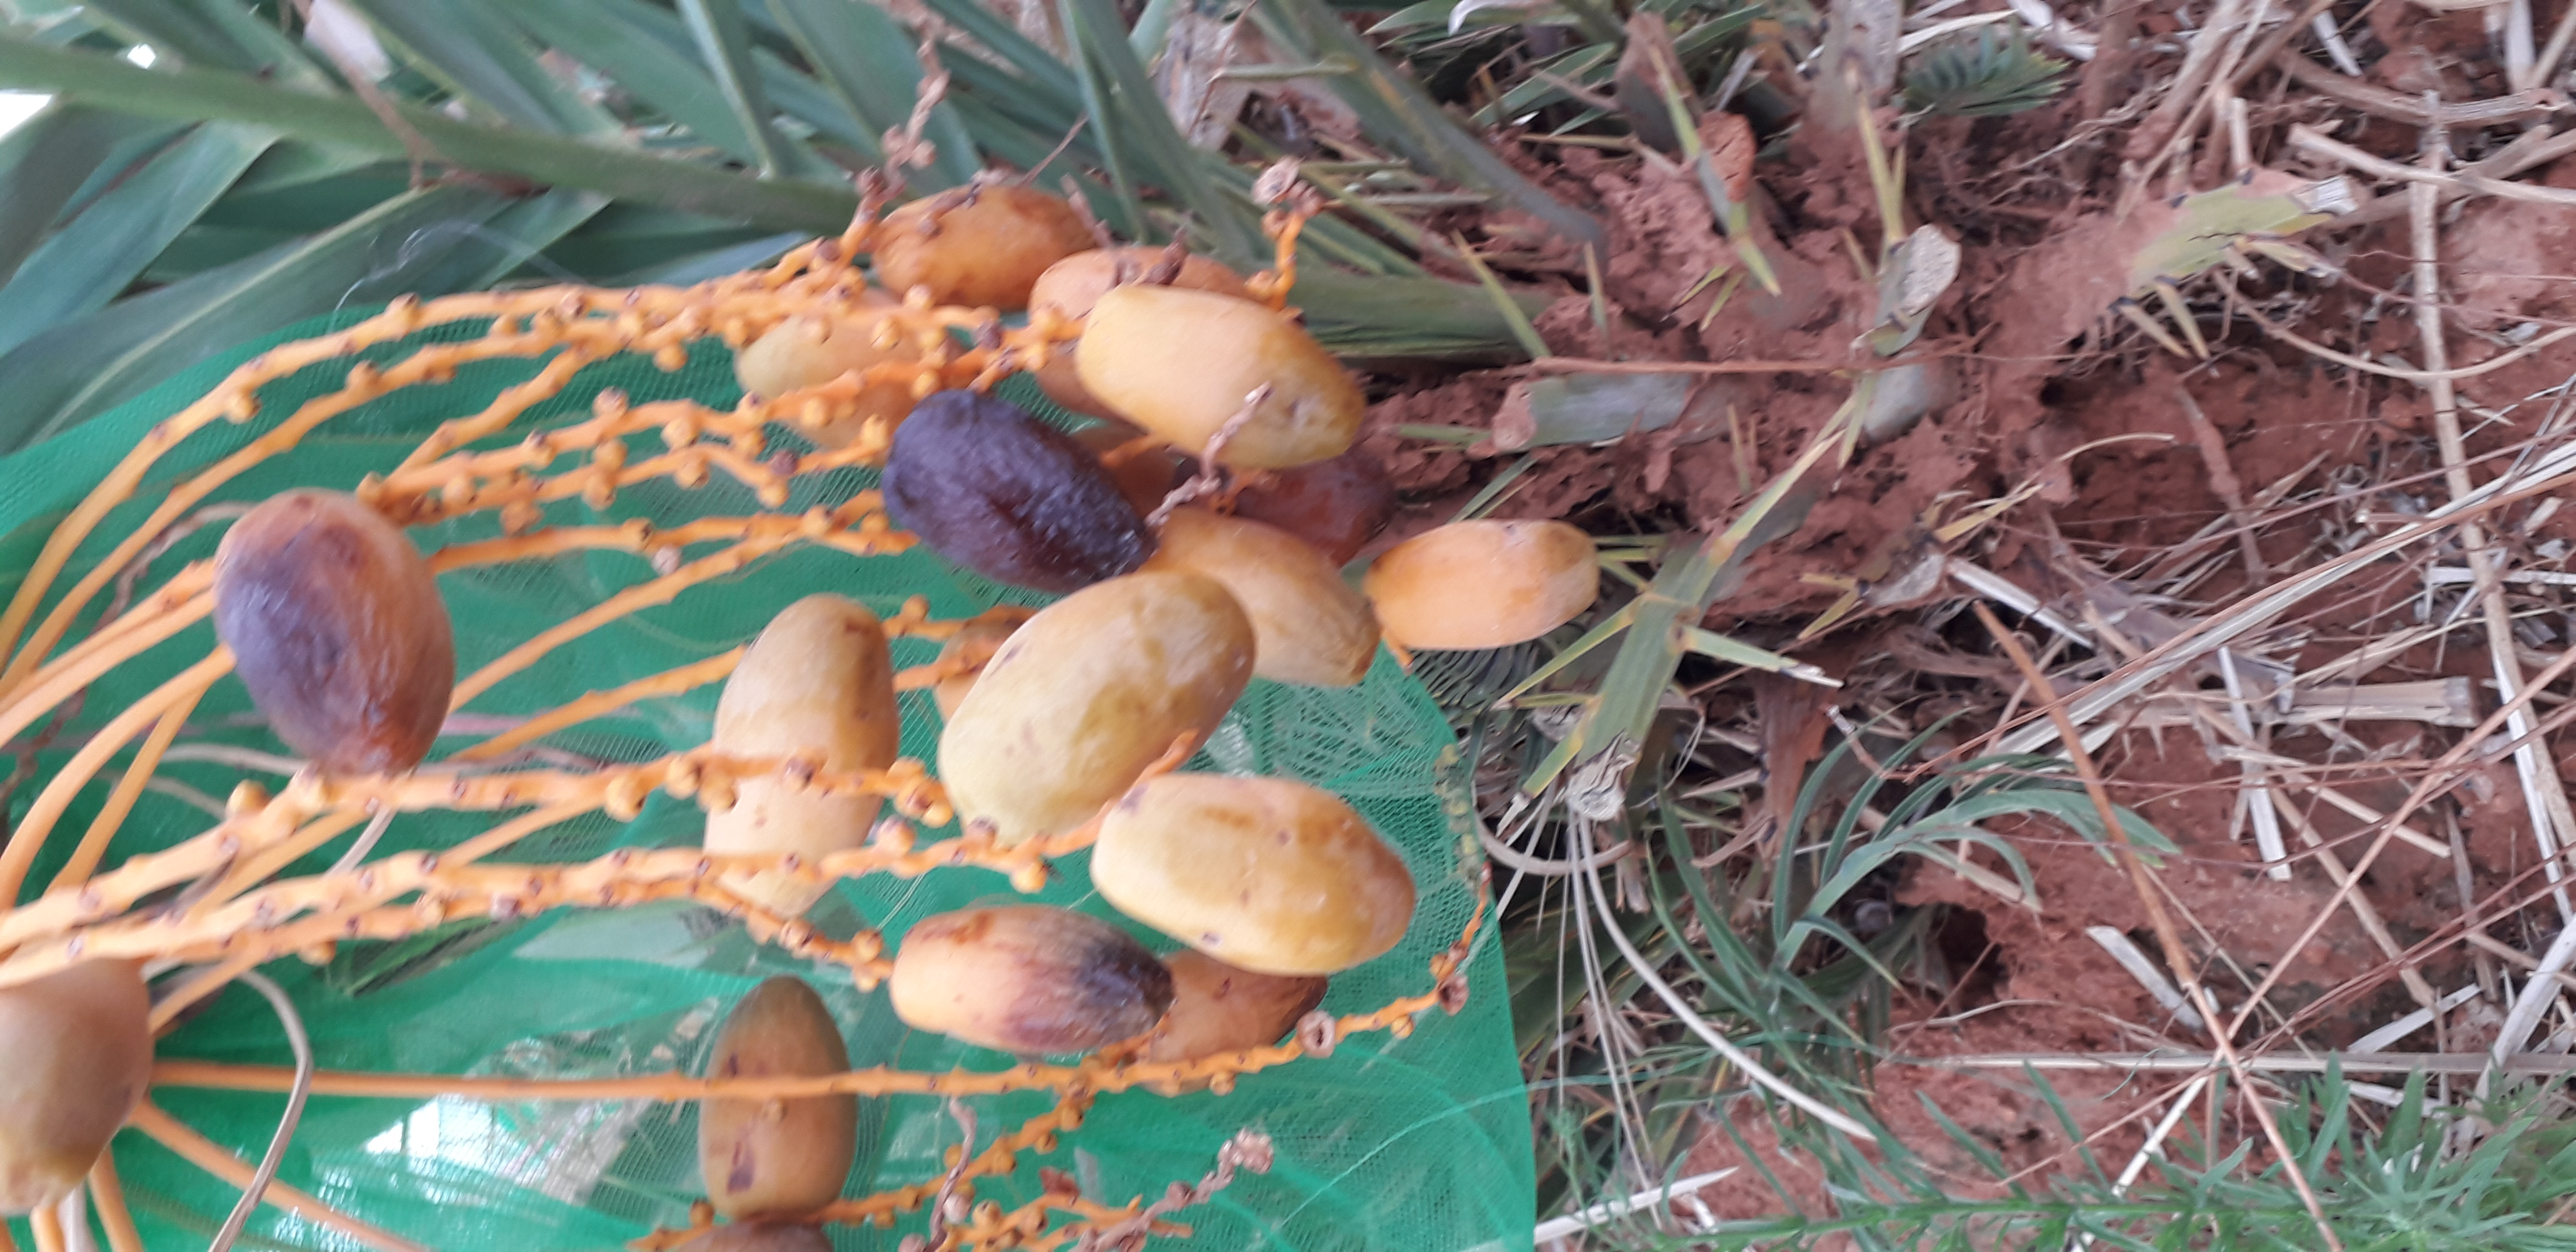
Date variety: Boumajhoul